Girolamo Rainaldi

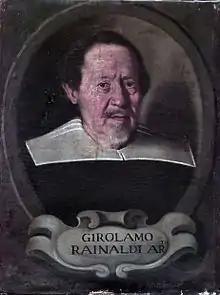
A self portrait of Girolamo Rainaldi

Girolamo Rainaldi (4 May 1570 – 15 July 1655) was an Italian architect who worked mainly in a conservative Mannerist style, often with collaborating architects. He was a successful competitor of Bernini. His son, Carlo Rainaldi, became an even more notable, more fully Baroque architect.